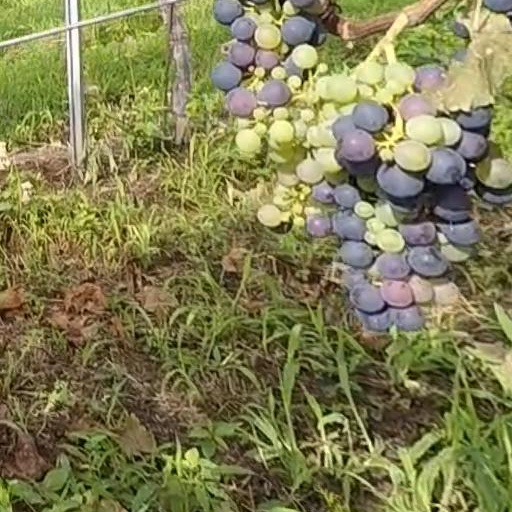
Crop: grape